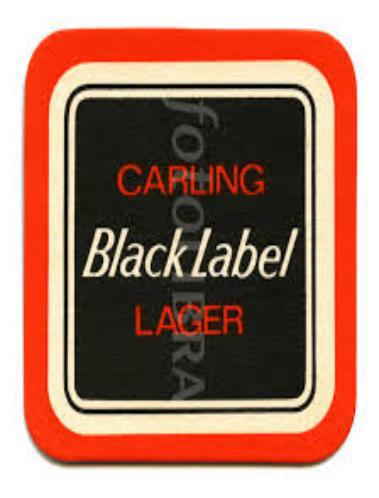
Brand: Carling
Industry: Food